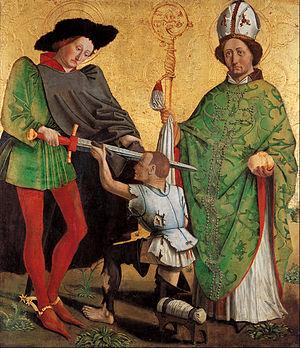
Le Maître d'Uttenheim est un peintre gothique actif au Tyrol du Sud autour de Bressanone, dans la deuxième moitié du XVᵉ siècle.